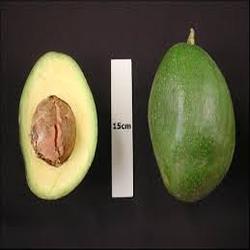
Label: Avocado